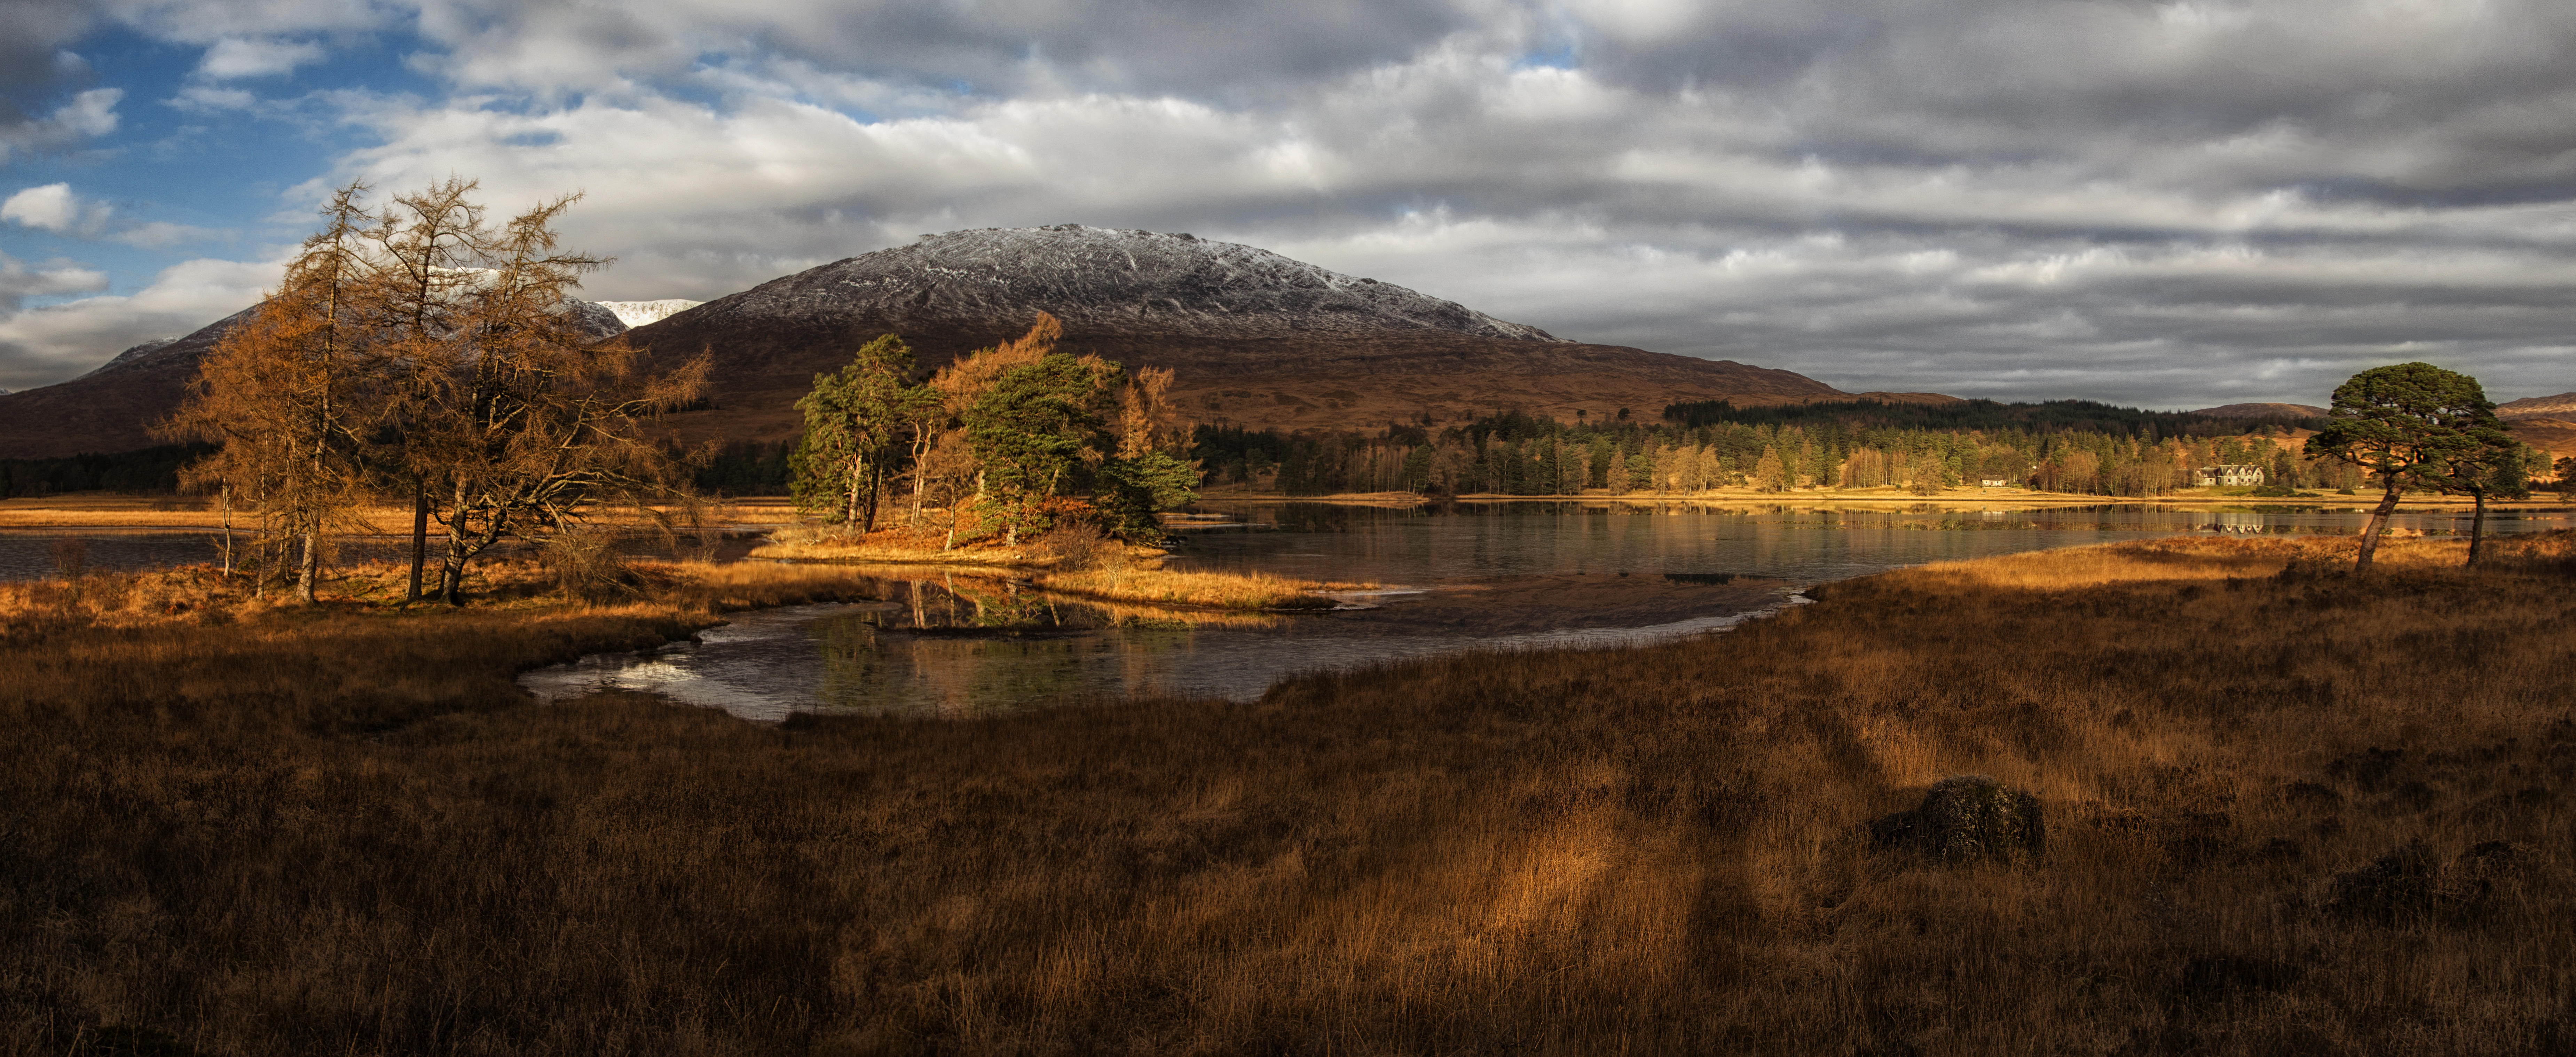
landscape, tree, wilderness, mountain, sunrise, sunset, morning, hill, lake, dawn, river, panorama, dusk, evening, reflection, autumn, wetland, plateau, scotland, habitat, loch, highlands, westhighlands, lochtulla, tulla, natural environment